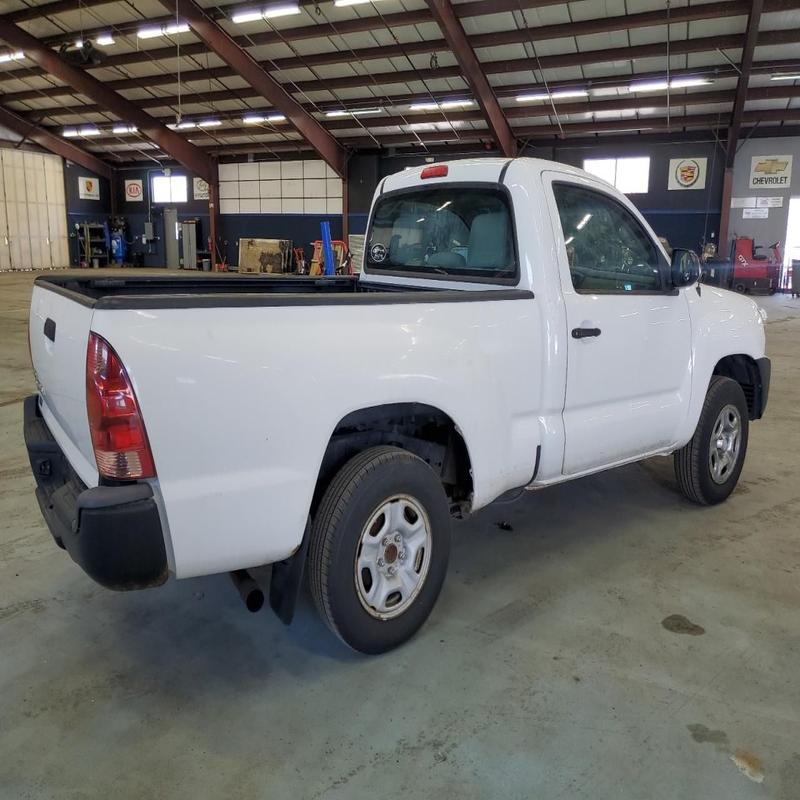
Aucun dommage détecté.
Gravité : aucun